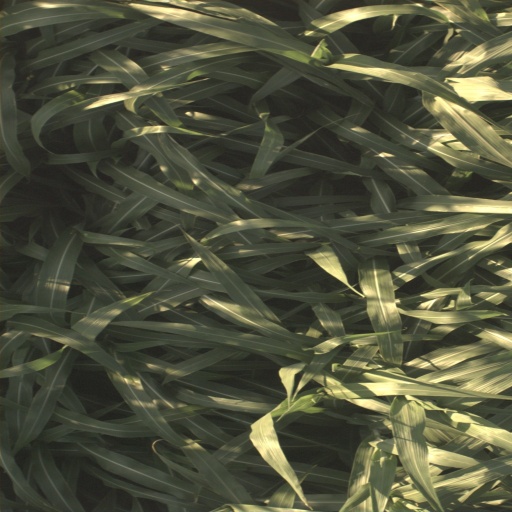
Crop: sorghum